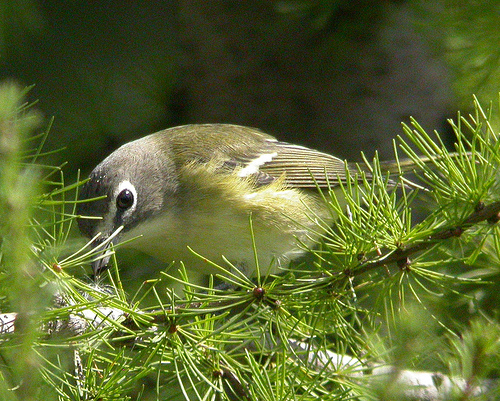
this is a grayish bird with a yellow belly and a sharp, sturdy beak.
this bird is white and grey with tinges of lime green throughout its plumagea green and white bird with a black eyering with a white eyebrowthe bird with a grey crown and yellow on its belly is perched in the tree.
this bird has a gray head, an olive back, a single white wing bar, a yellowish breast, and a broken eyering that connects to the bill on the upper half of the eyering.
a small bird with a brown head and light yellow belly, with yellow and brown covering the rest of its body.
this bird has wings that are grey and has a white bellysmall bird with crown is grey, eye ring is white, primaries and secondaries are yellowish grey, throat, belly are white.
this bird is gray, white, and yellow in color, with a curved beak.
this bird has dark fur on top, bright fur on the bottom with a short beak
Species: Blue Headed Vireo